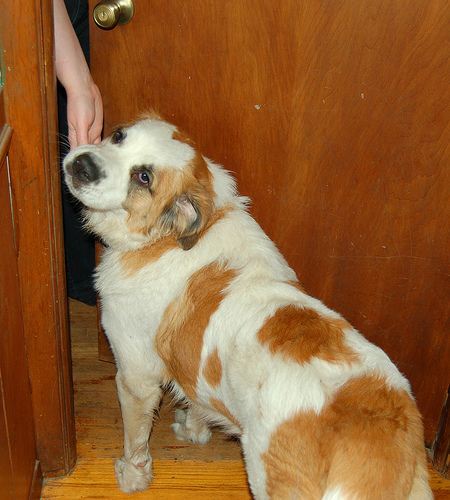
Animal: dog
Breed: saint_bernard